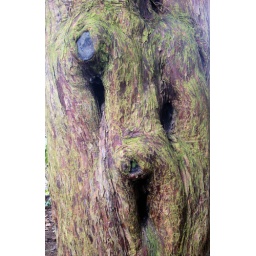
Thanks to Brigitte for spotting this scary looking face in a Yew tree this morning!